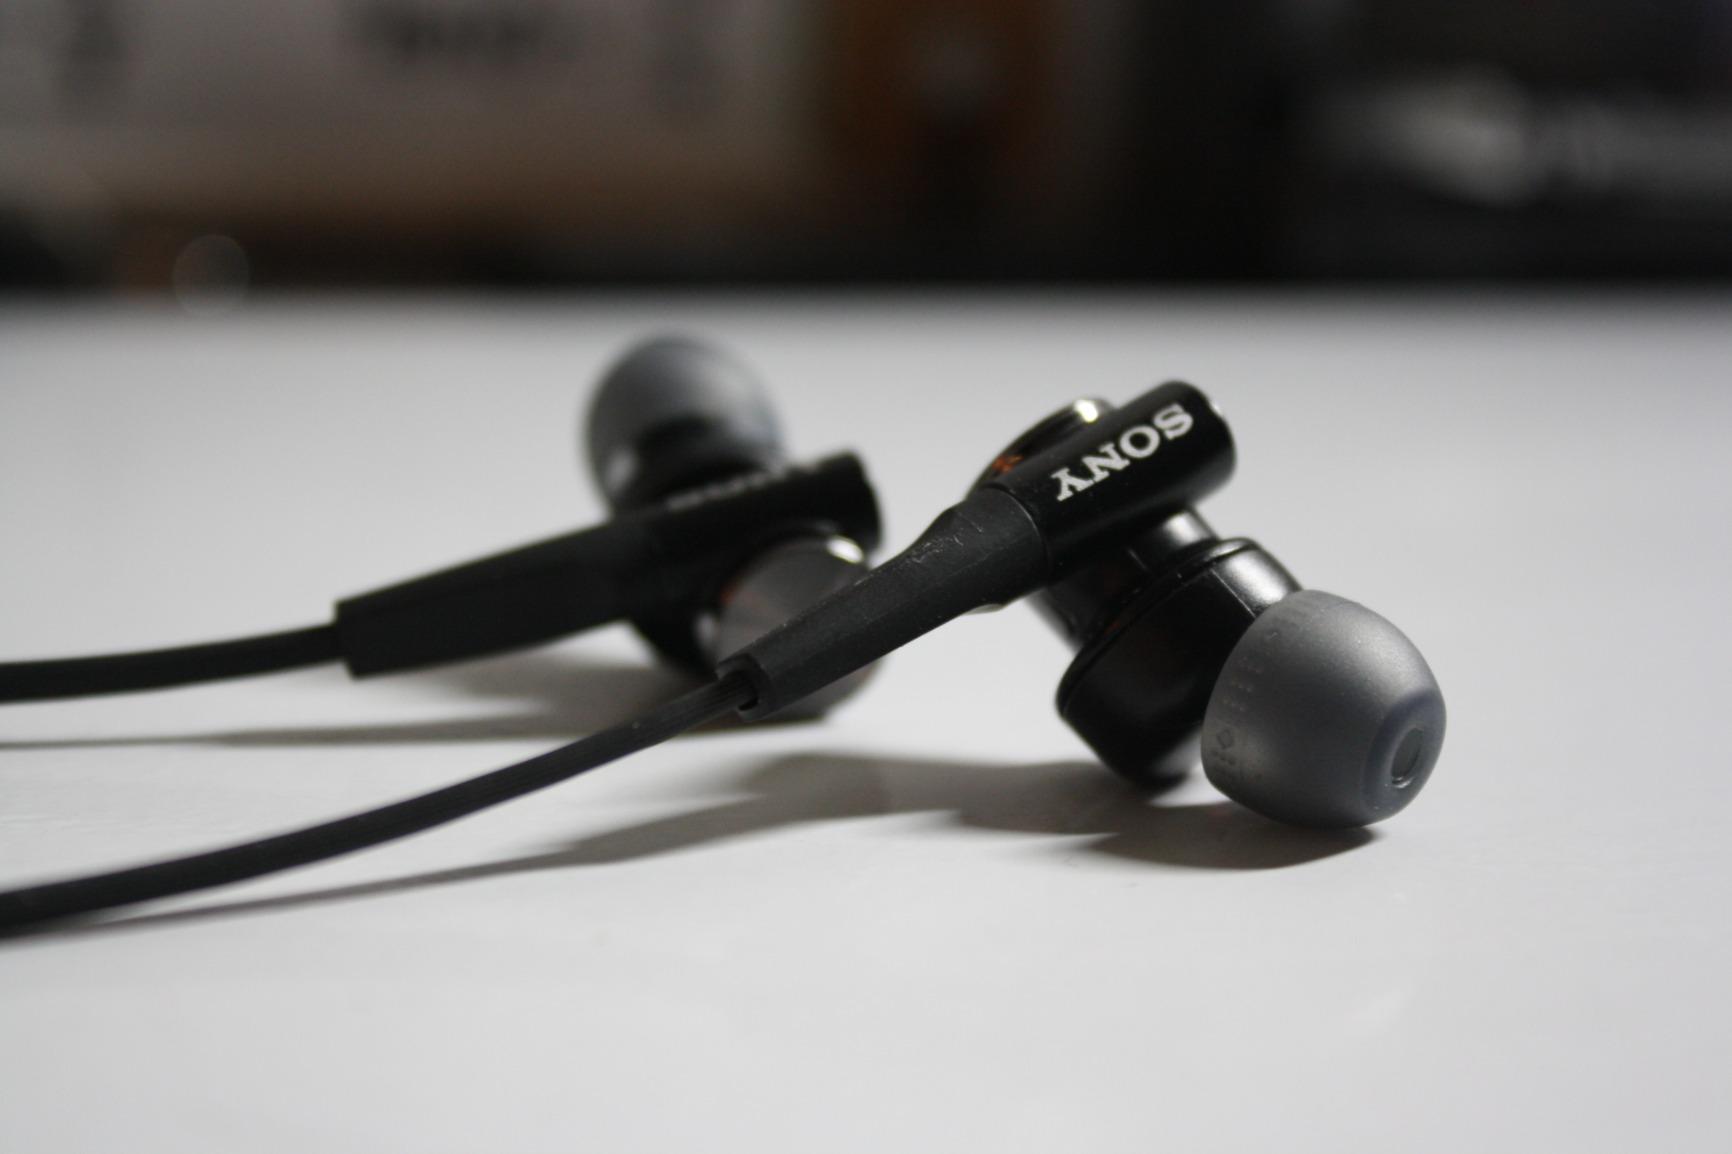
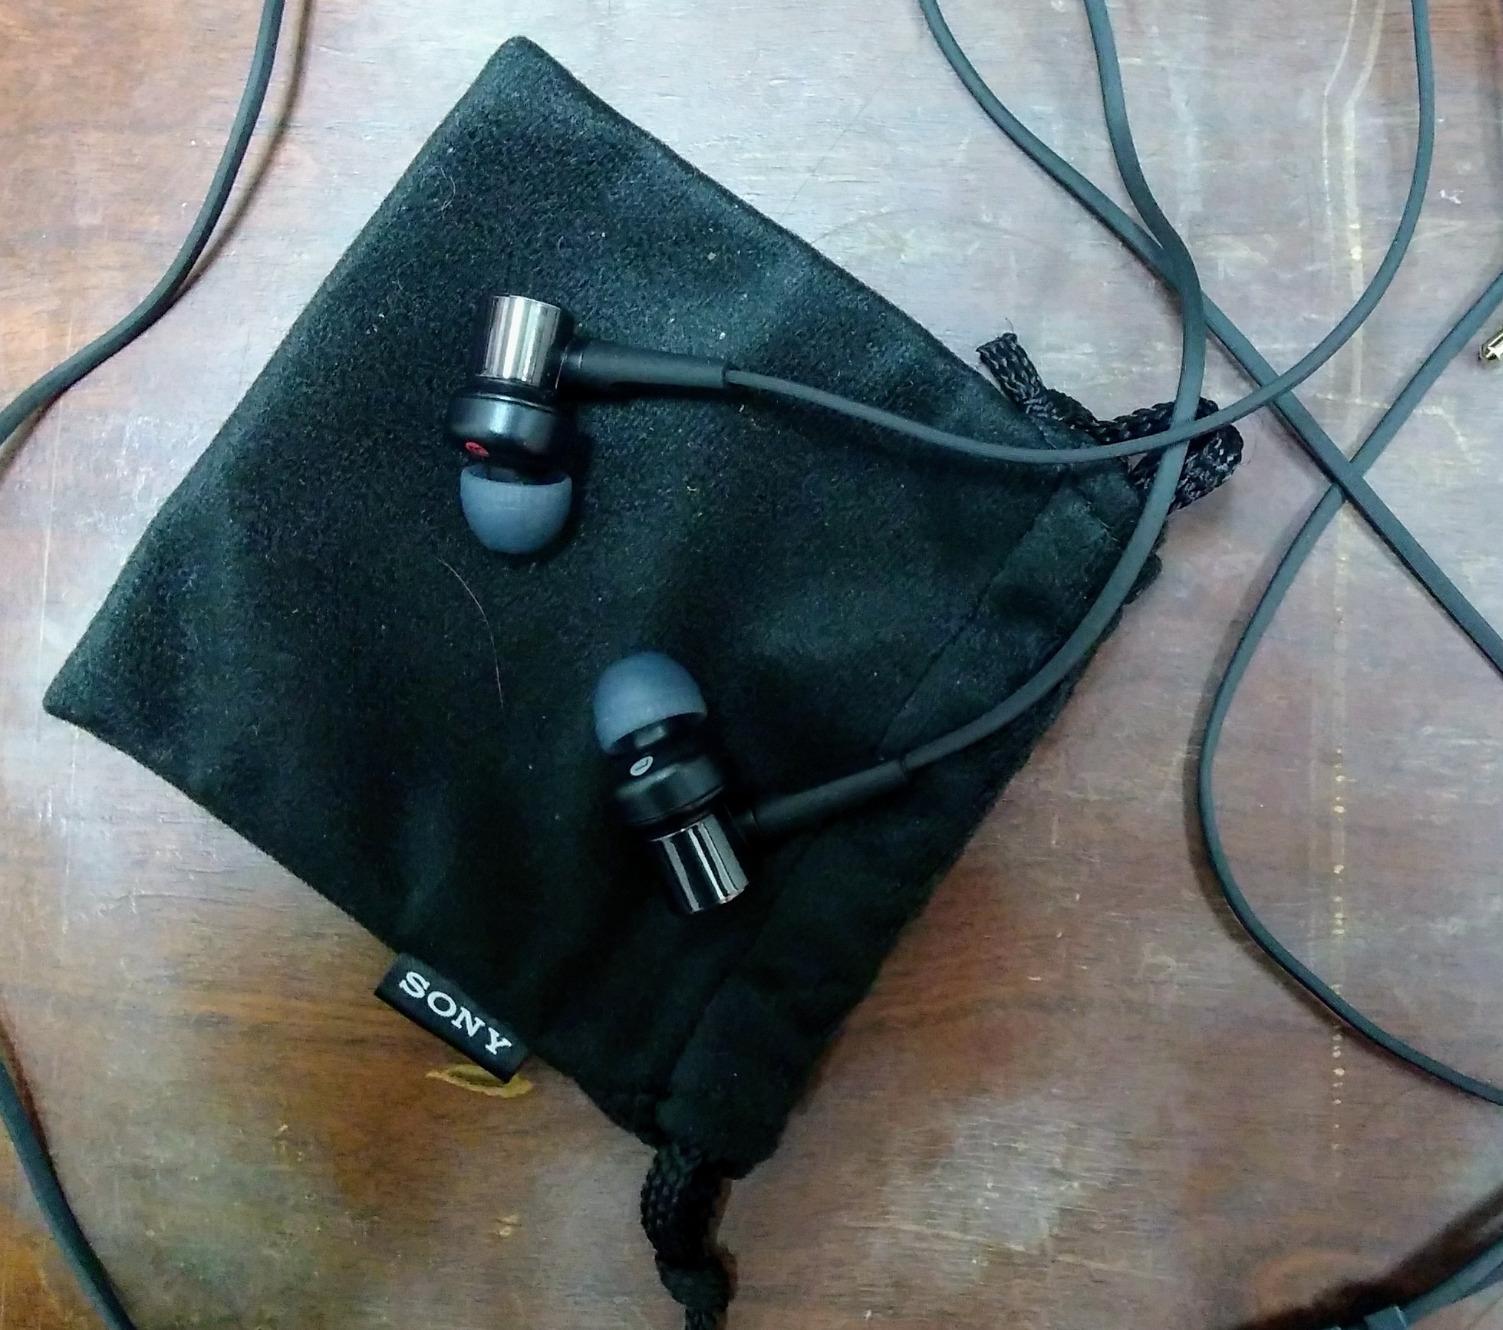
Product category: headphones
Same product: yes